Kirill Meretskov

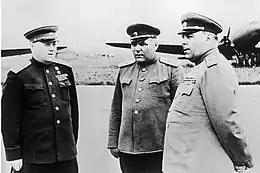
Meretskov (left) with Marshals Rodion Malinovsky (center) and Aleksandr Vasilevsky, at an airfield in Dalian, China

In late November 1942, Govorov commenced planning the next operation to break the blockade of Leningrad. Meretskov soon joined the planning. In December, the plan was approved by the Stavka and received the codename Operation Iskra (Spark). Operation Iskra began on January 13, 1943, and on January 18, Soviet forces linked up, breaking the blockade. By January 22, the front line stabilized. The operation successfully opened a land corridor 8–10 km wide to the city. A railroad was swiftly built through the corridor that allowed far more supplies to reach the city than the "Road of Life", eliminating the possibility of the capture of the city and a German-Finnish link up. On January 28, both Meretskov and Govorov were awarded the Order of Suvorov 1st Class.